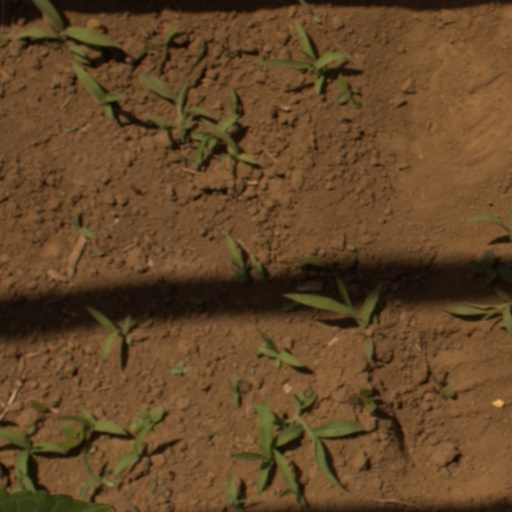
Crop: Jerusalem artichoke